Königswarter family

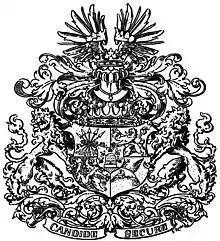
Coat of arms of the Königswarter family

The Königswarter family is a Jewish Austrian-Hungarian noble family originating from Königswart, Bohemia. In the middle of the eighteenth century, their ancestor Jonas Hirsch Königswarter emigrated to Fürth, Bavaria, where he established a business that made him wealthy. At his death (1805) he left five sons, who founded banking houses successively in Frankfurt, Vienna, Amsterdam, and Hamburg.